Yesvantpur–Delhi Sarai Rohilla AC Duronto Express

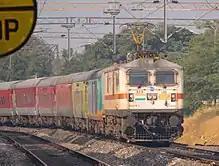
A WAP-7 of Lallaguda hauling 12213 Yesvantpur–Delhi "Duronto Express" near

The 12213 / 12214 Yesvantpur - Delhi Sarai Rohilla - Yesvantpur AC Duronto Express is a Superfast Express train of the Duronto Express category belonging to the Indian Railways – South Western Railway zone that runs between and in India. It is the fastest train from Bangalore to Delhi which covers in just 31 hours